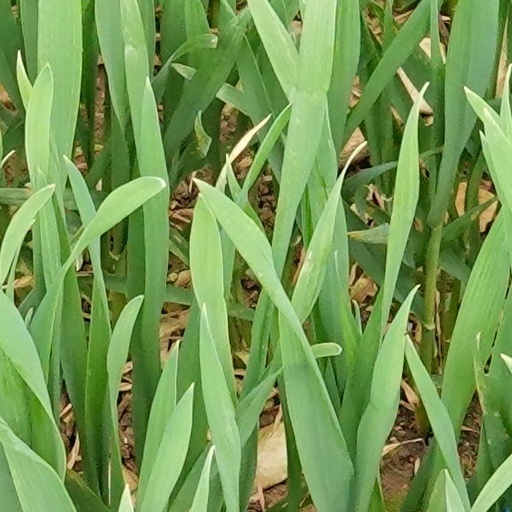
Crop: wheat